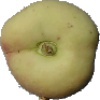
Label: peach_flat